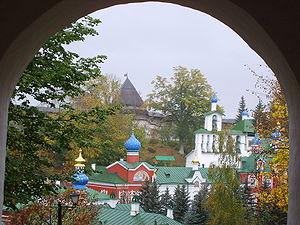
Le monastère des Grottes de Pskov ou monastère de la Dormition de Pskov-Petchory ou encore le monastère Pskovo-Petcherski est un monastère russe orthodoxe situé à Petchory, dans l'oblast de Pskov, à quelques kilomètres à peine de la frontière estonienne. Le monastère des Grottes de Pskov est un des rares monastères russes à n'avoir jamais dû fermer ses portes, y compris durant la Seconde Guerre mondiale et sous le régime soviétique.
La liste des châteaux en Russie est non exhaustive, et regroupe des châteaux fortifiés et monastères fortifiés construits en Russie. Elle ne prend pas en compte les châteaux d'agréments, les résidences impériales et les palais princiers ou particuliers.